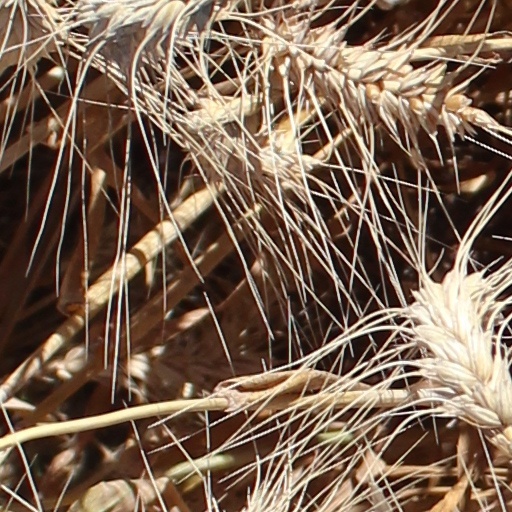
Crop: wheat